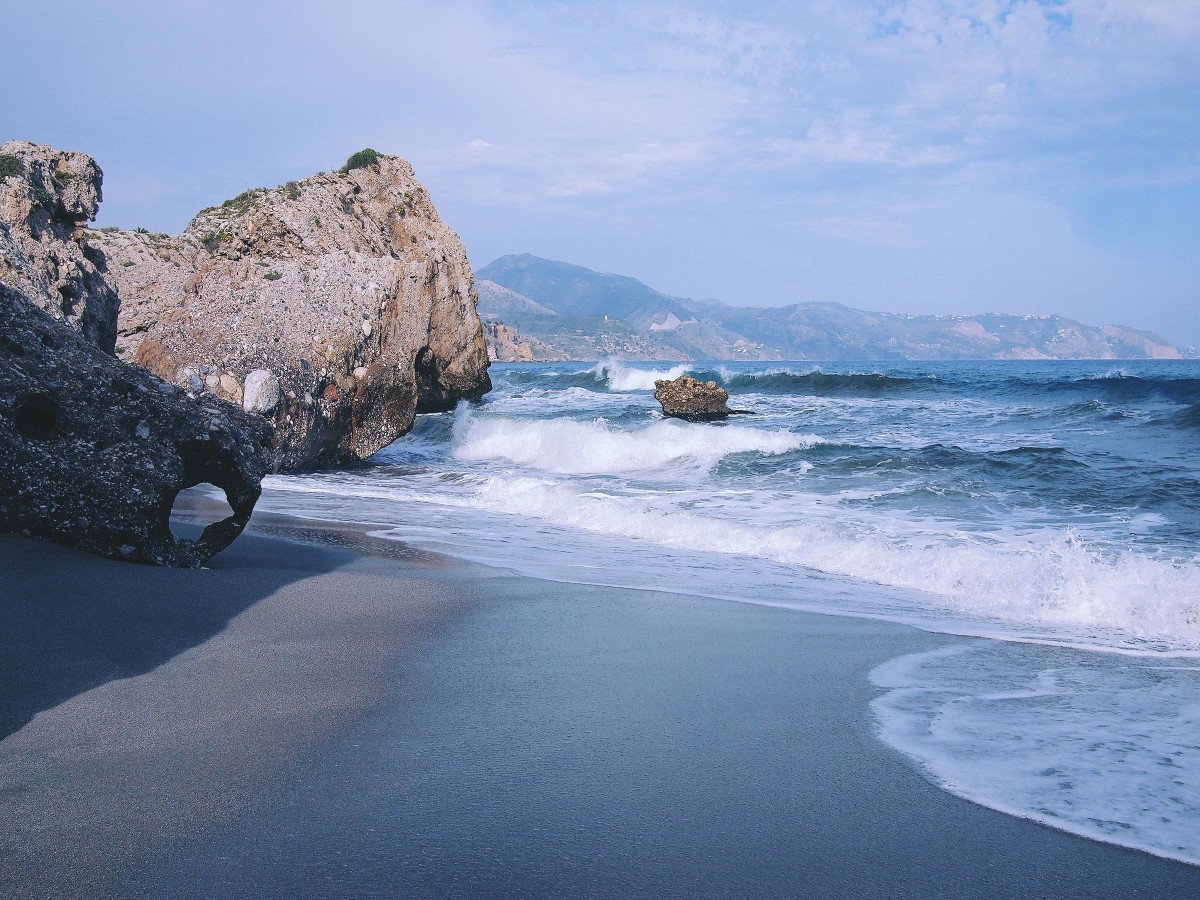
Tags: sea, coast, sand, rock, ocean, horizon, shore, vacation, cliff, cove, bay, terrain, material, body of water, cape